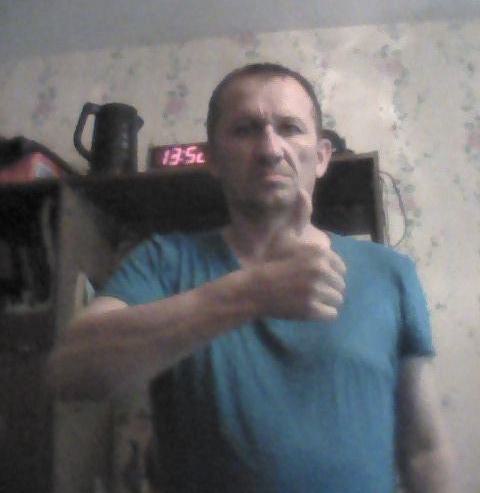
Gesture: like